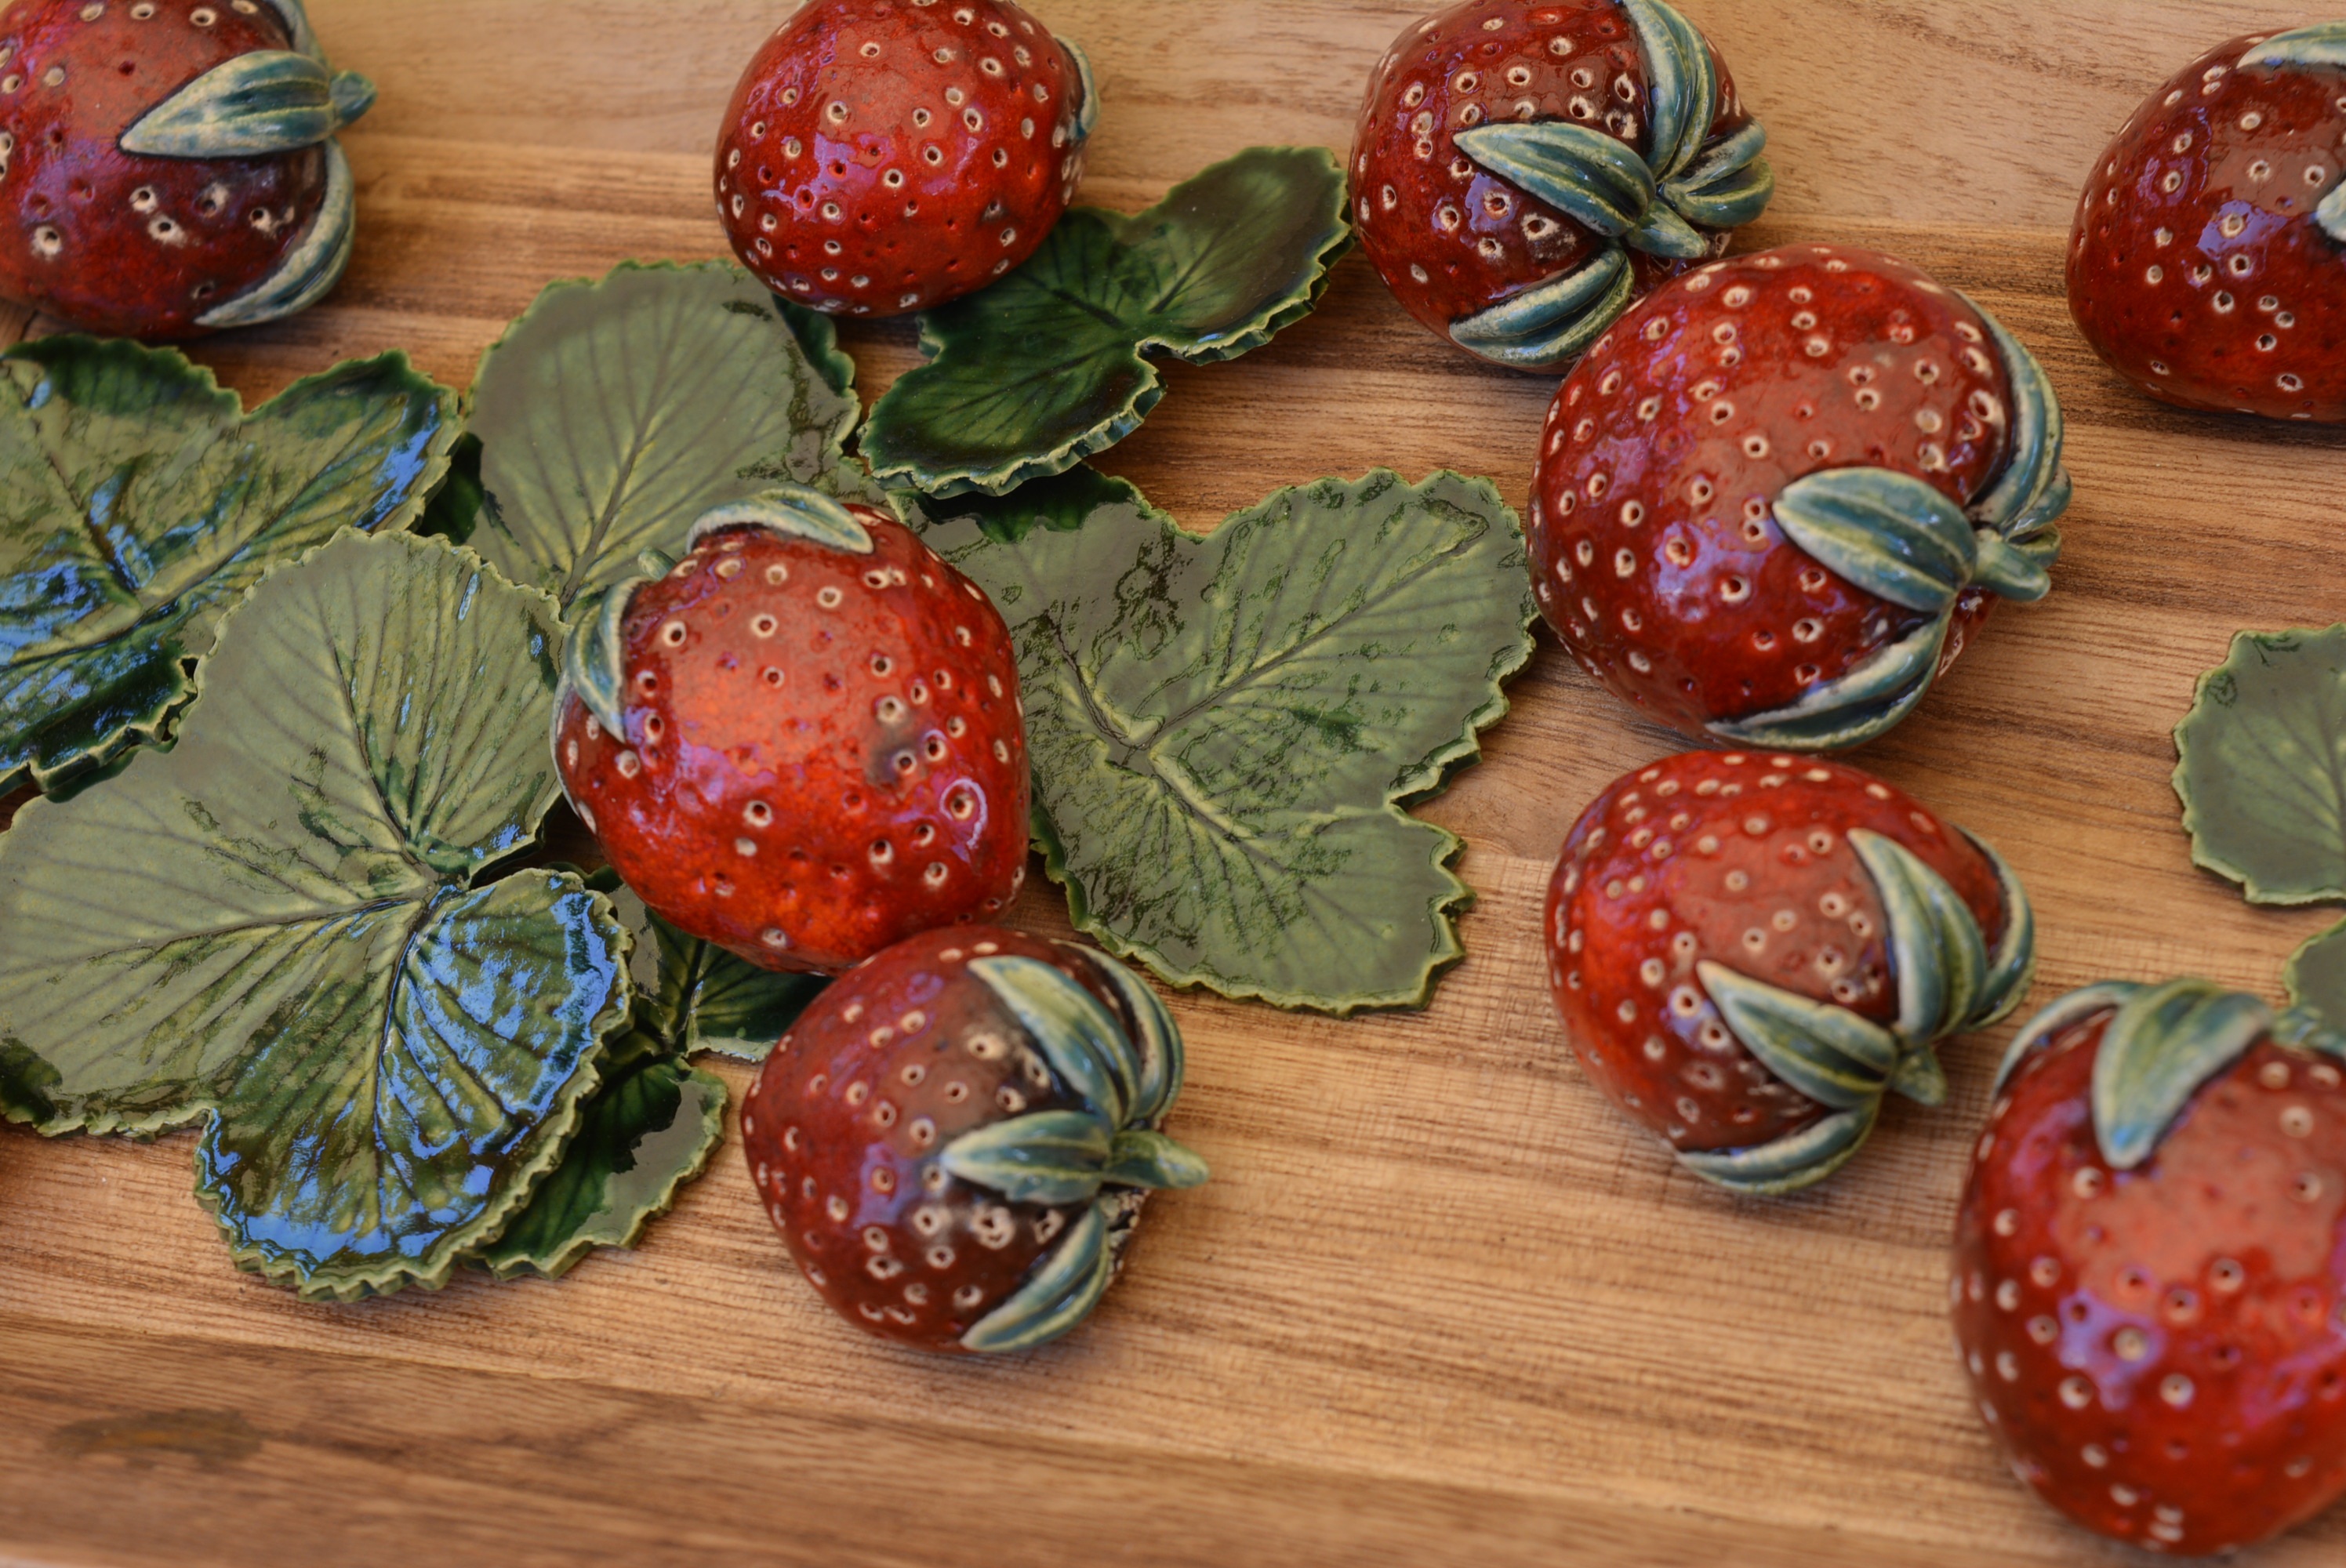
plant, fruit, food, red, produce, vegetable, strawberry, tomato, figure, sound, replica, strawberries, flowering plant, land plant